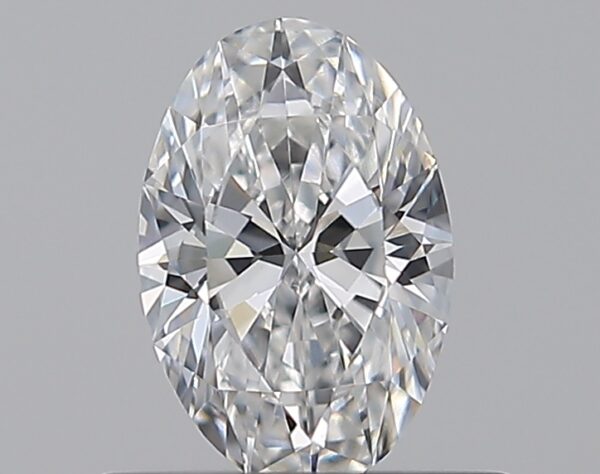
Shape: oval
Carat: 0.53
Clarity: VS1
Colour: E
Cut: EX
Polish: EX
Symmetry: VG
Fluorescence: N
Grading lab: GIA
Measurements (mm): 6.77 x 4.5 x 2.73